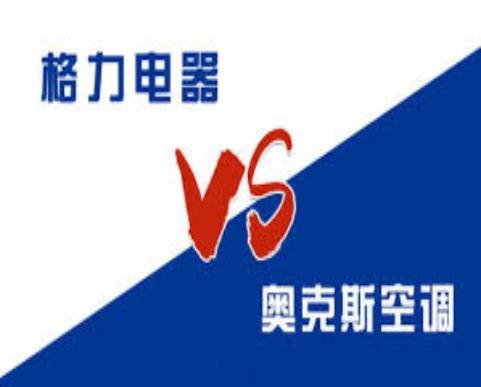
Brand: auxx-1
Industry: Electronic